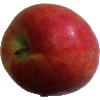
Label: images